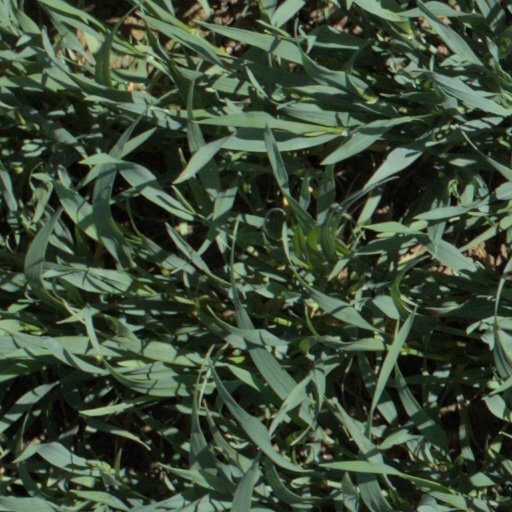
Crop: wheat